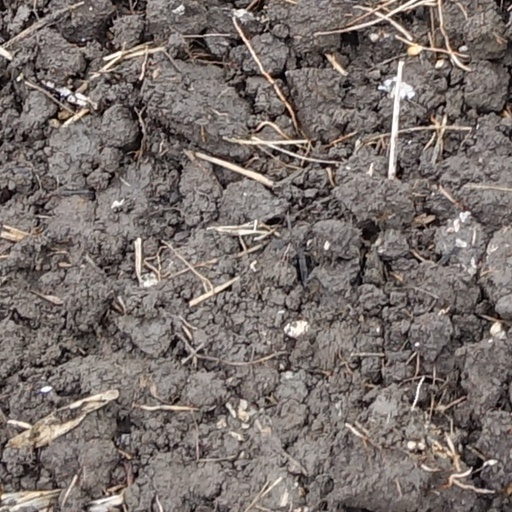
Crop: wheat